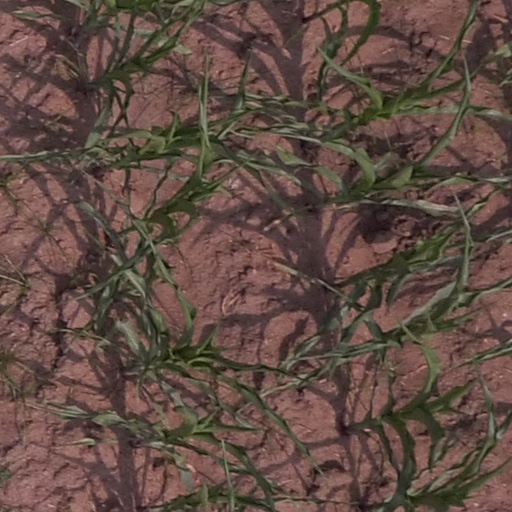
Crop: maize; corn